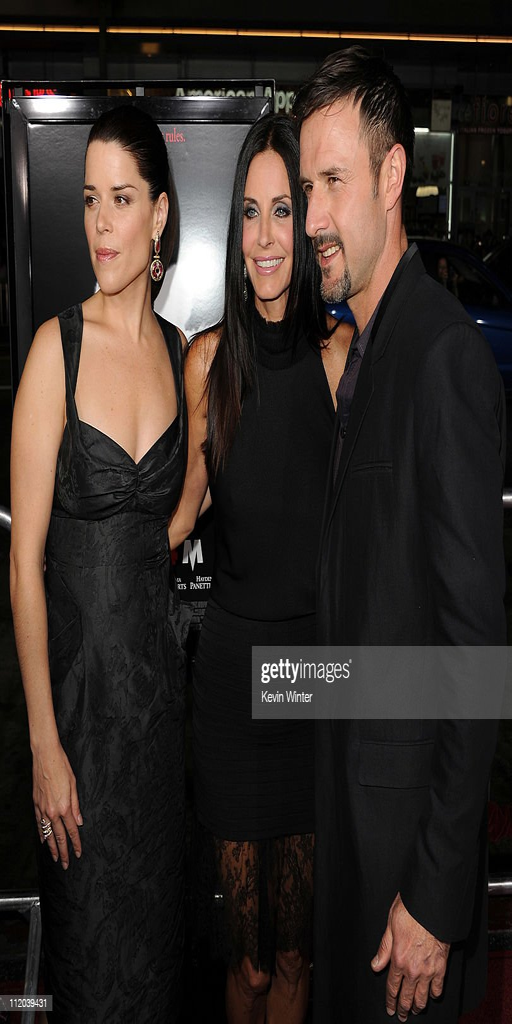
actors arrive at the premiere .